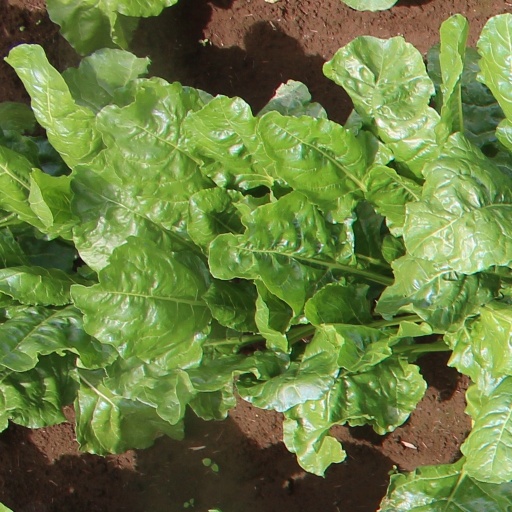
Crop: sugar beet